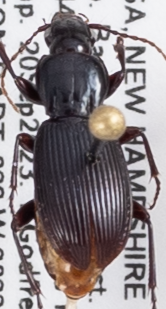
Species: Pterostichus tristis
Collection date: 2023-09-20
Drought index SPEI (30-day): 1.058
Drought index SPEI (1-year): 1.706
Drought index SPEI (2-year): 0.678